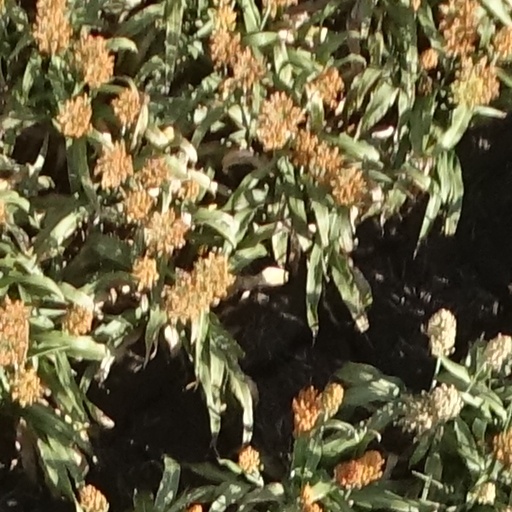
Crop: sorghum